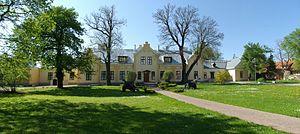
Voici une liste de manoirs en Estonie.